Lawrence Jackson (photographer)

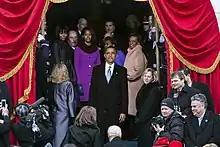
Barack Obama, as photographed by Jackson, on January 20, 2013, as the President pauses to look back at the crowd attending his second inauguration.

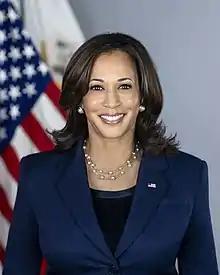
Kamala Harris's vice presidential portrait, taken by Jackson on March 5, 2021

On election night, 2008, Jackson went to Lafayette Square in DC, where thousands had gathered to celebrate Obama's election win. He shot the celebration for the AP. During the impromptu event, Jackson interacted with college students who were reveling in the Obama win. Inspired by the experience and his appreciation for Barack Obama, he decided to apply to be a photographer for the Obama administration. In a 2019 interview with WYNC, Jackson said if Hillary Clinton would have become president, he would have not applied for the job, saying "that's no knock against her. It just shows how much I appreciated him and thought his message was important." Pete Souza called Jackson and reviewed his portfolio with him at a coffee shop in Arlington, Virginia. He offered the job. However, he hesitated, concerned about the salary, which was lower than his AP salary. He was concerned it could not support his wife and two children. However, his wife, Alicia, convinced him otherwise, offering to go back to work herself.